Little finger

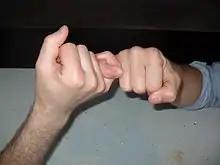
Pinky promise

Among American children, a "pinky swear" or "pinky promise" is made when a person wraps one of their pinky fingers around another person's pinky and makes a promise. Something similar is also seen in China and Korea, where people link their pinky fingers and then stamp their thumbs together to make a "yaksok" (promise).